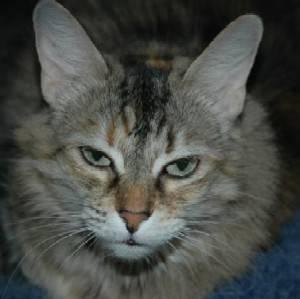
cat